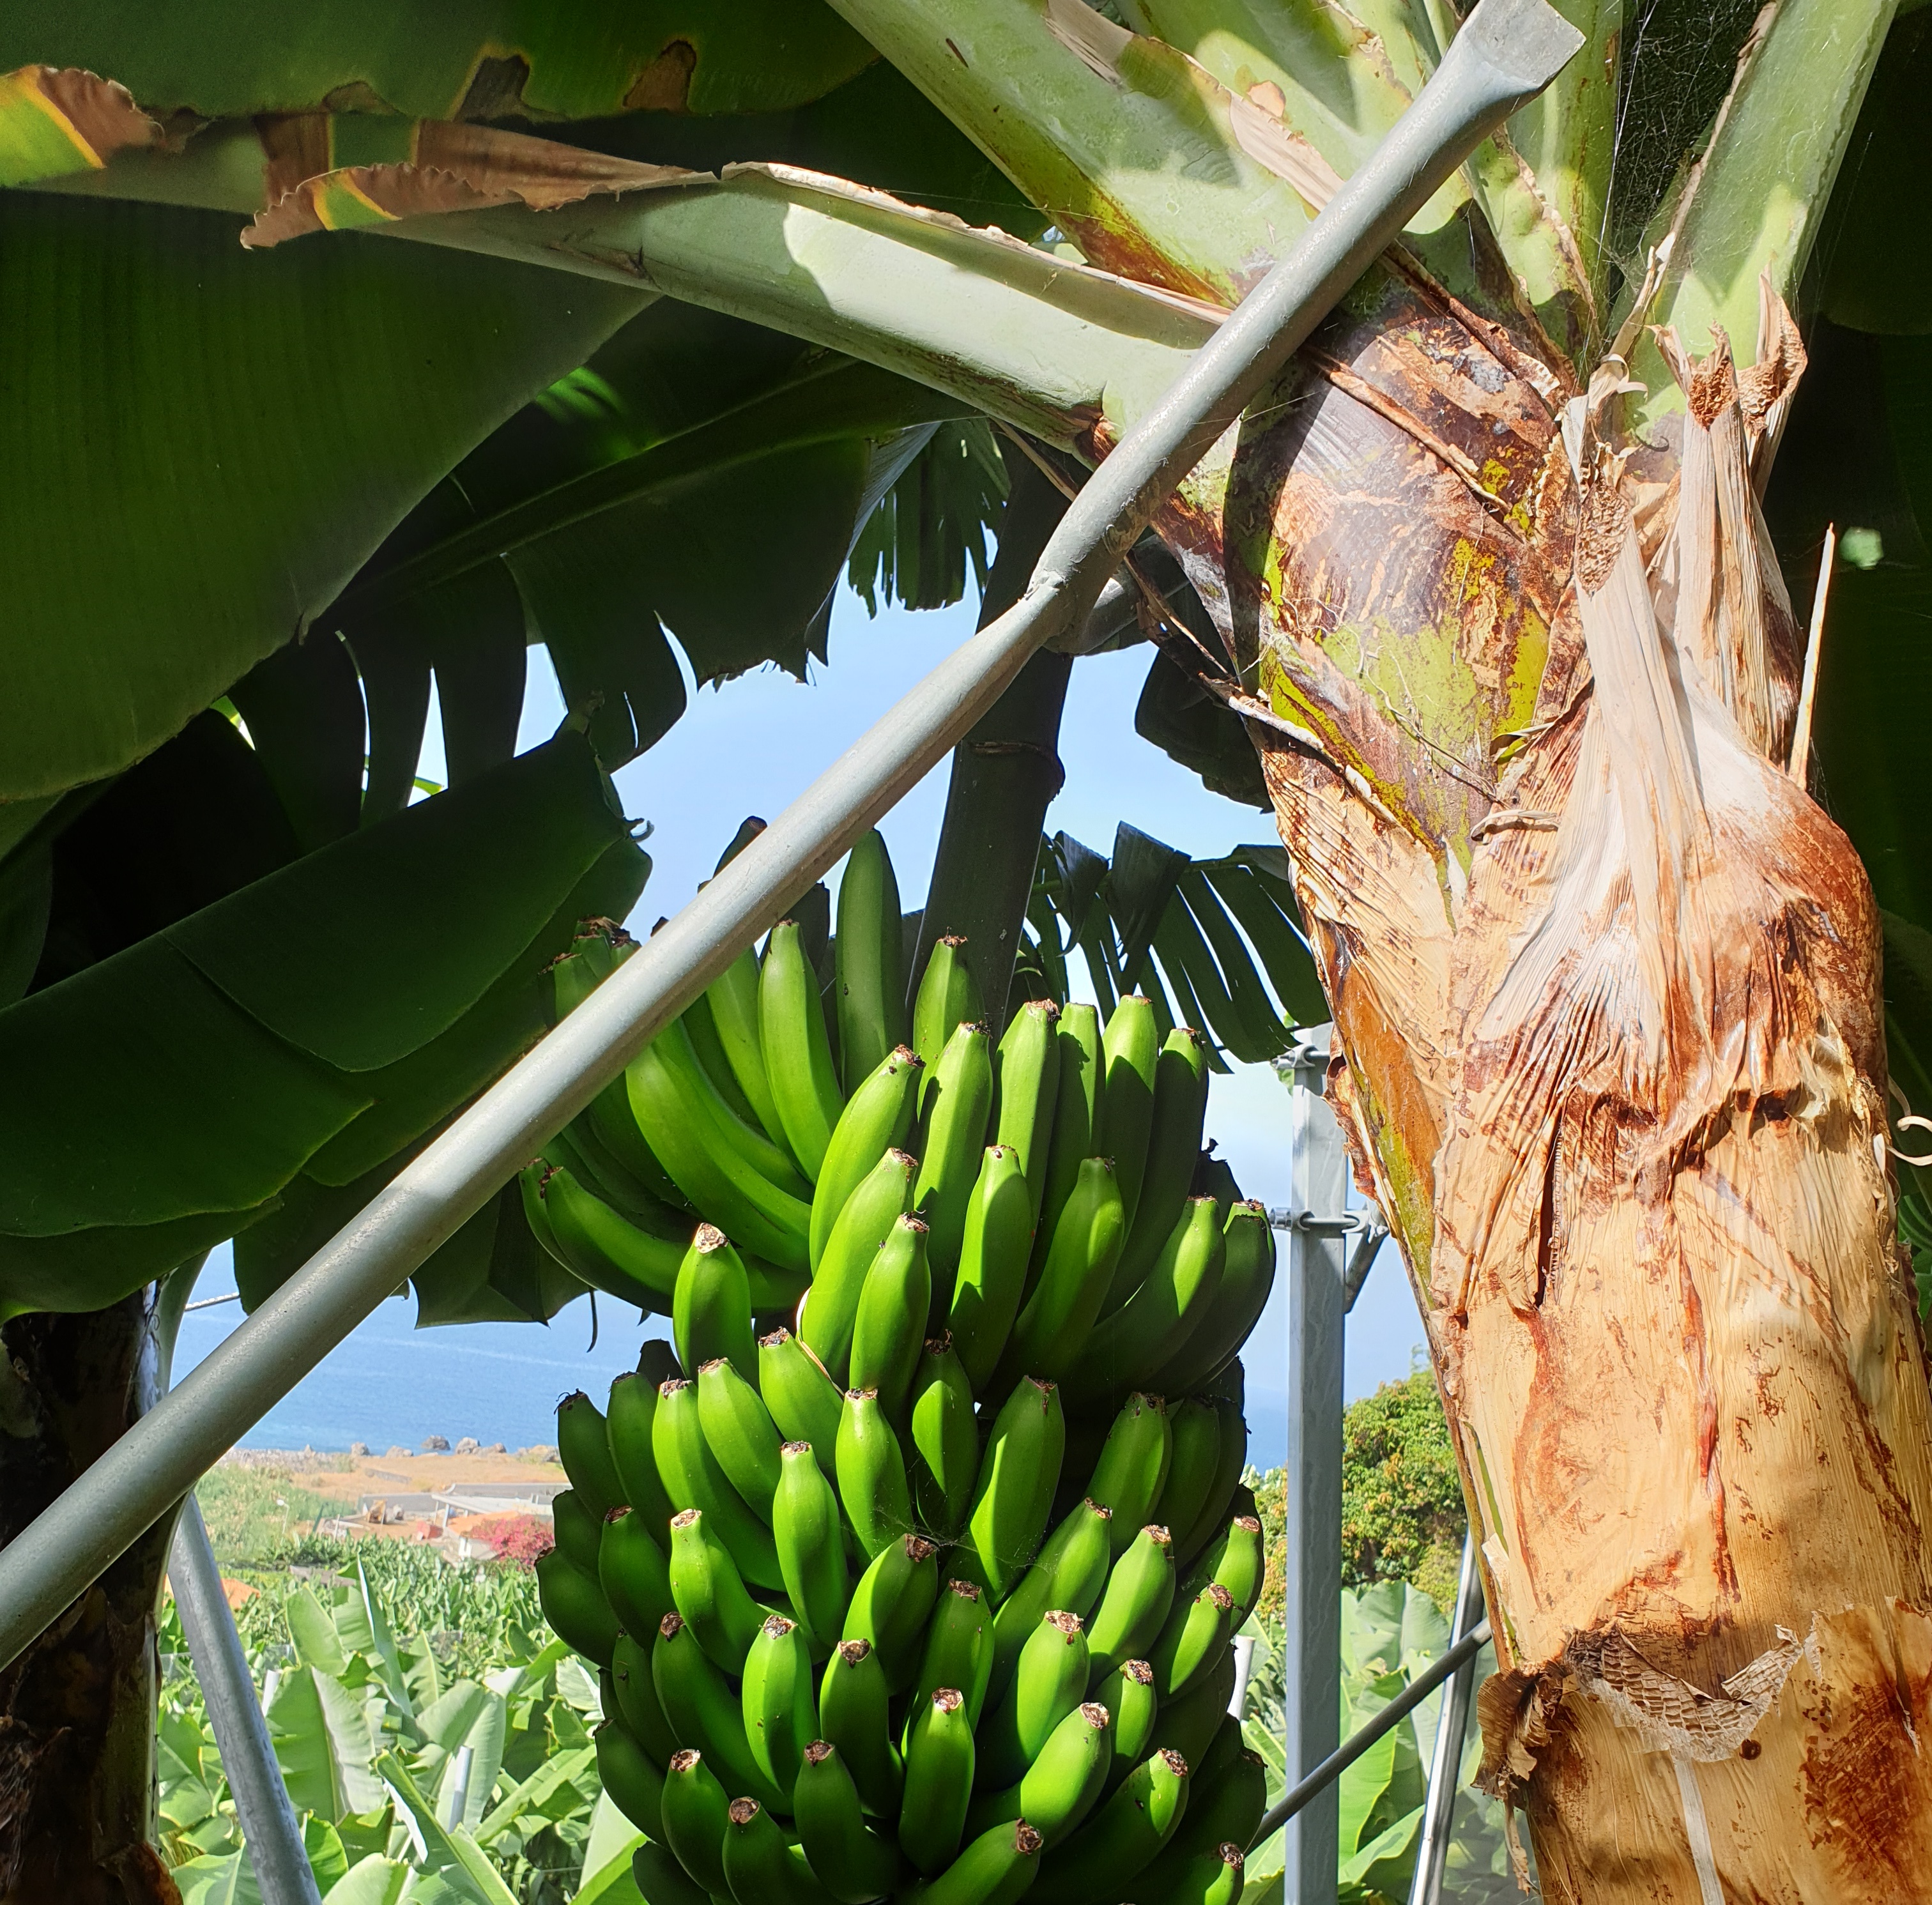
Label: Cut